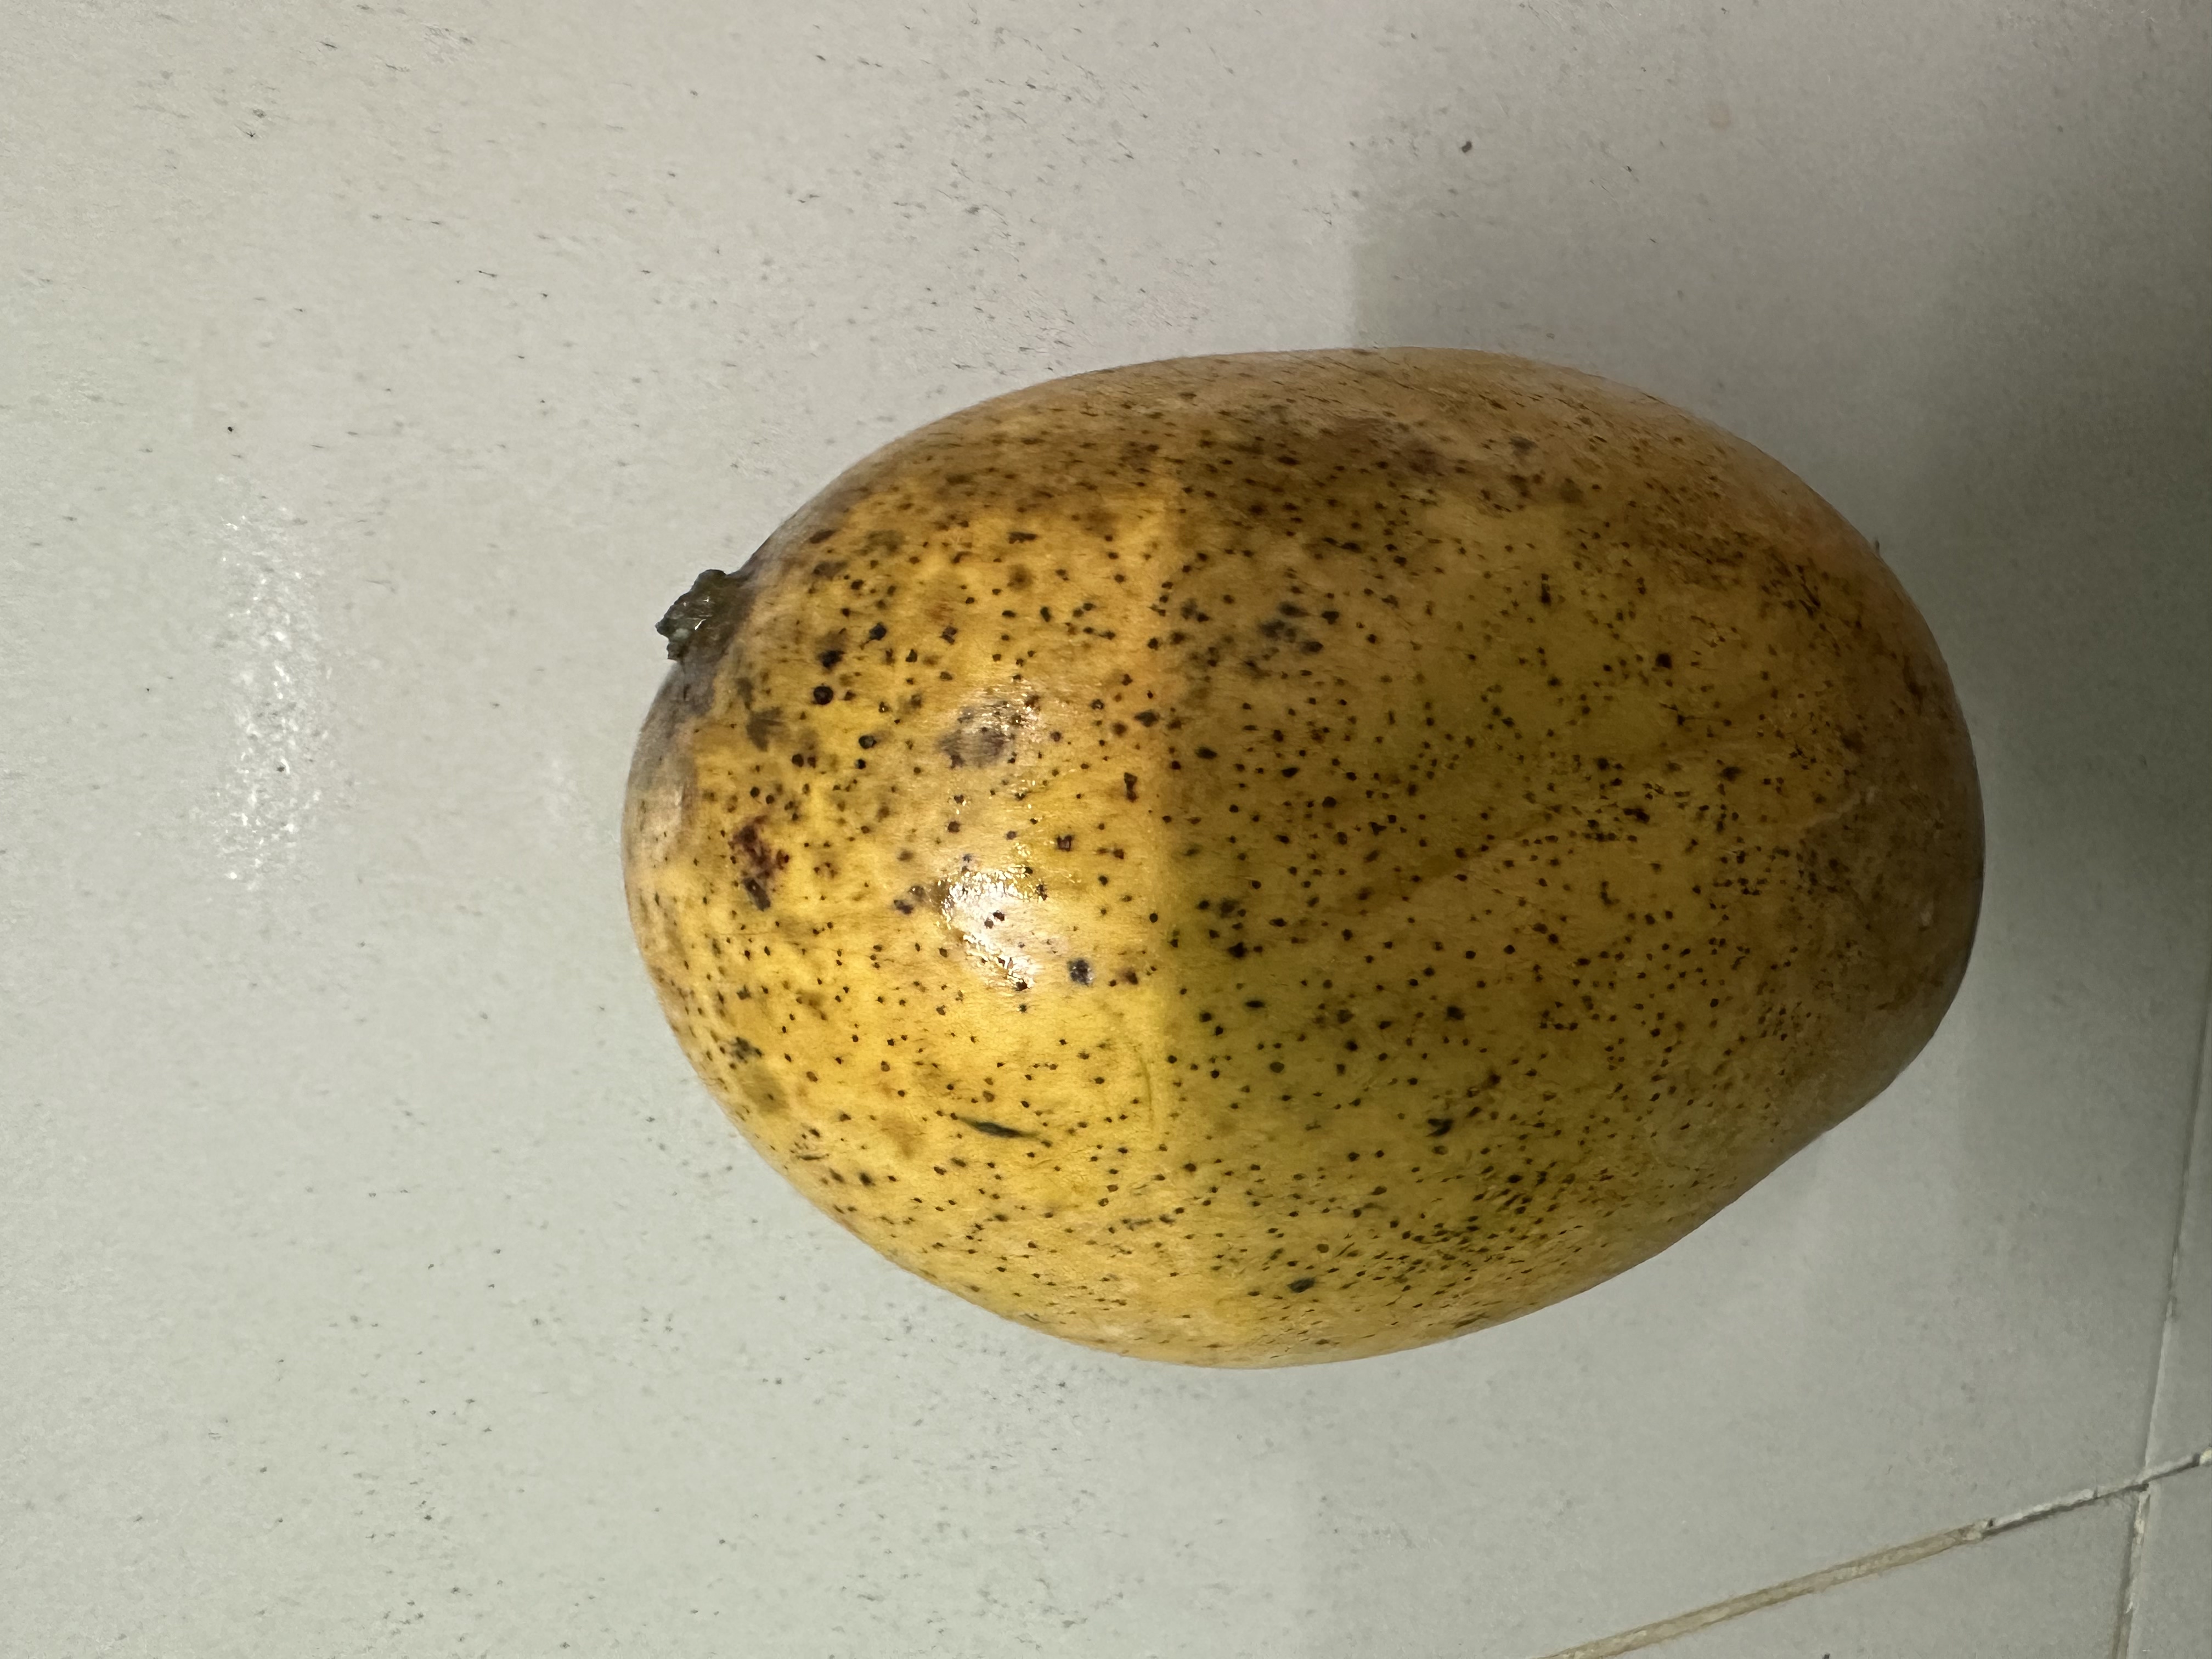
Mango variety: Mollika